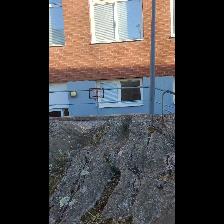
Label: NonHuman